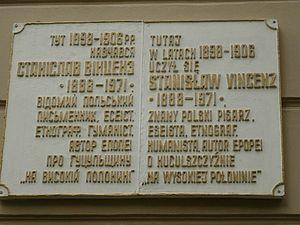
Stanisław Vincenz, né le 30 novembre 1888 à Słoboda Rungurska près de Kolomya et mort le 28 janvier 1971 à Lausanne, est un écrivain, philosophe et traducteur polonais, chantre du pays des Houtsoules.